Hemyock

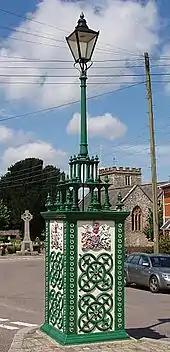
Ornate water pump in the centre of Hemyock

St Mary's parish church is next to Hemyock Castle, on the other side of St Margaret's Brook. The Baptist Church is at the top of Station Road.